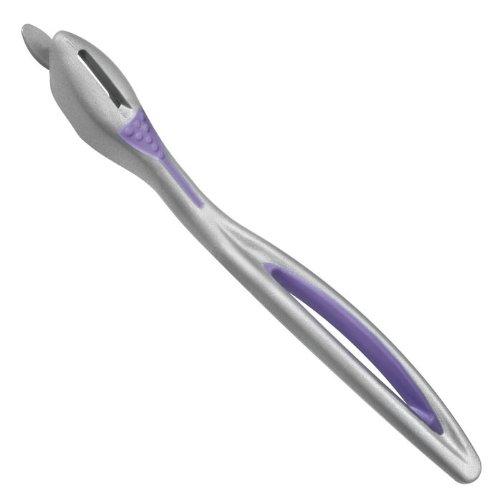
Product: Westcott Titanium Bonded Razor Paper Cutter, Assorted, 14927
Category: Office Products | Office & School Supplies | Education & Crafts | Students Scissors
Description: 3X harder than stainless steel.
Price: $6.94
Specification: ProductDimensions:8x1x3.2inches|ItemWeight:0.8ounces|ShippingWeight:0.8ounces(Viewshippingratesandpolicies)|Manufacturer:AcmeUnited|ASIN:B004STNJU2|DomesticShipping:ItemcanbeshippedwithinU.S.|InternationalShipping:ThisitemcanbeshippedtoselectcountriesoutsideoftheU.S.LearnMore|ShippingAdvisory:Thisitemmustbeshippedseparatelyfromotheritemsinyourorder.Additionalshippingchargeswillnotapply.|Itemmodelnumber:14927